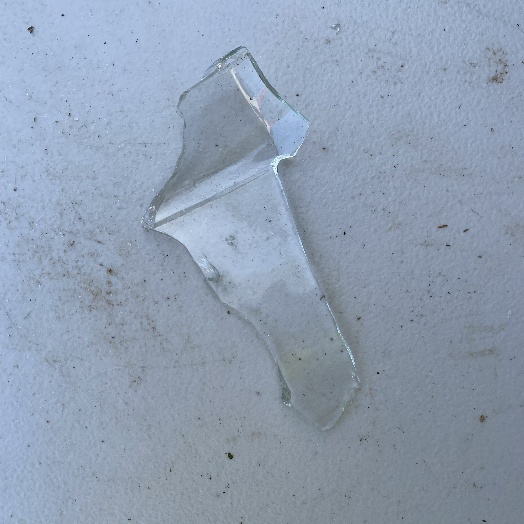
Label: Glass